Carlos Jiménez Macías

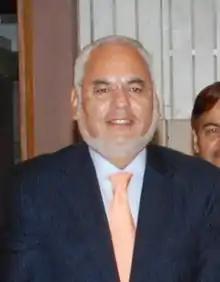

Carlos Martín Jiménez Macías (born 1 May 1950) is a Mexican politician affiliated with the PRI. As of 2013 he served as Senator of the LX and LXI Legislatures of the Mexican Congress representing San Luis Potosí. He also served as Deputy in the LVII and LIX Legislatures.